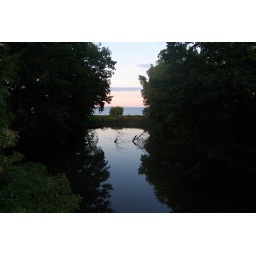
looking out onto lake ontario from a bridge in centennial park in hamilton